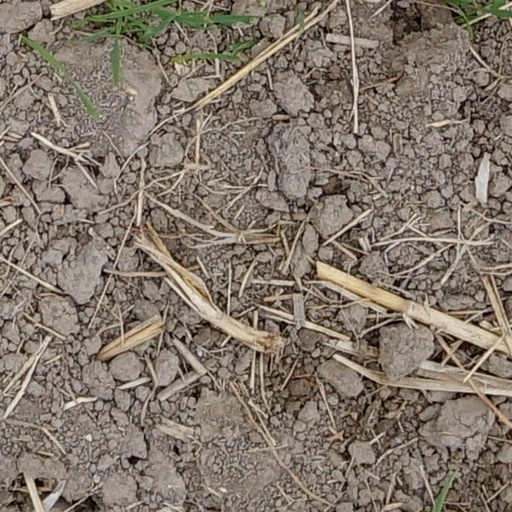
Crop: wheat